Josma Selim

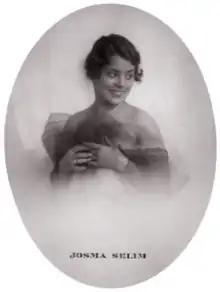
Photograph by Franz Xaver Setzer, c. 1917

Josma Selim (born Hedwig Fischer; 23 February 1886 – 25 August 1929) was an Austrian singer. She appeared in Kabarett, and toured Europe giving performances accompanied on the piano by her husband Ralph Benatzky.